Thury, Yonne

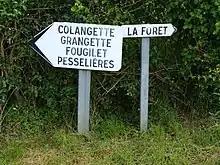
Hamlets around Thury. ("Fougilet" and "Pesselières" are hamlets of nearby Sougères)

Thury's is attested as "Tauriacus" in the high medieval "Gesta of the Bishops of Auxerre" (see below); "Thuraco" in 1369 (Pouillé); "Thoriaco" of the fourteenth century (Pouillé). "Tauriacus" originally referred to a field or property of one "Taurus", possibly "Taruos" in Gaulish. The Gallo-Roman suffix "-acus" or "-acum" is of Gaulish origin and indicates a person's property. This suffix often evolved into "-y" in many French place names, in Thury's region and far beyond. An alternative etymology would be from the appellative "turra", of pre-Latin and possibly Gaulish origin and the root of many toponyms.